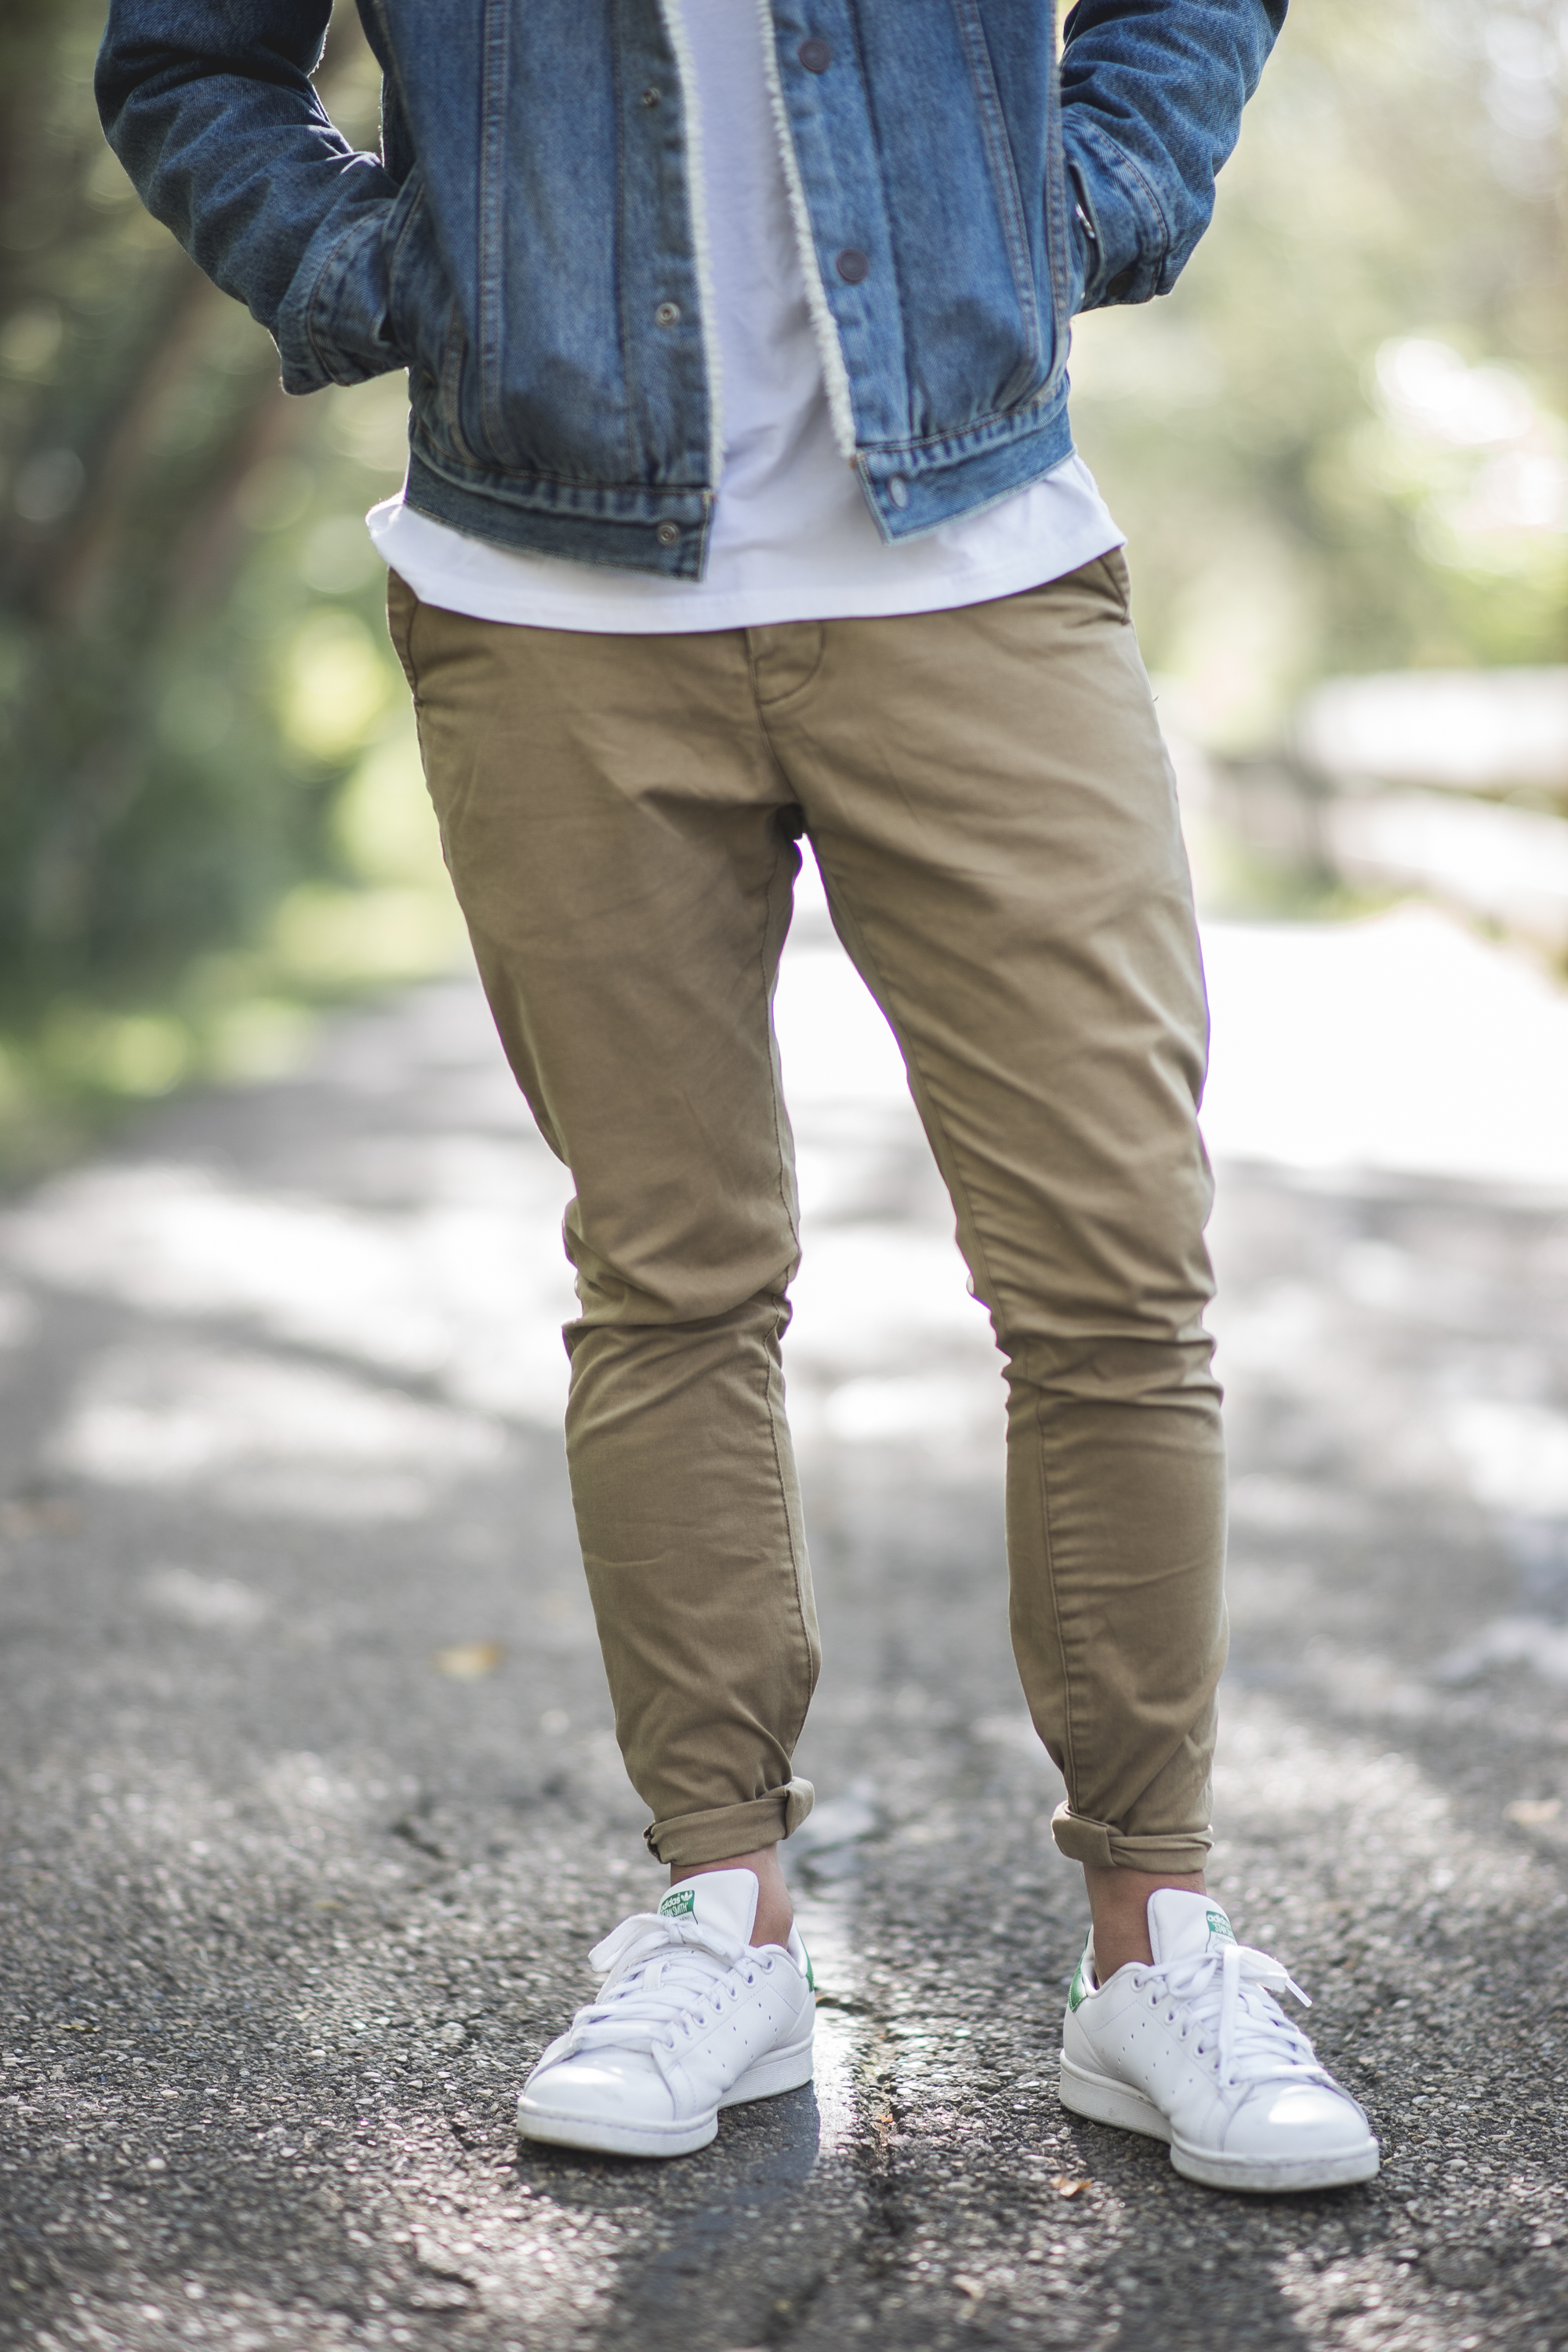
man, white, leather, boy, jeans, spring, fashion, blue, clothing, outerwear, denim, trousers, textile, shoes, sneakers, adidas, footwear, stan smith